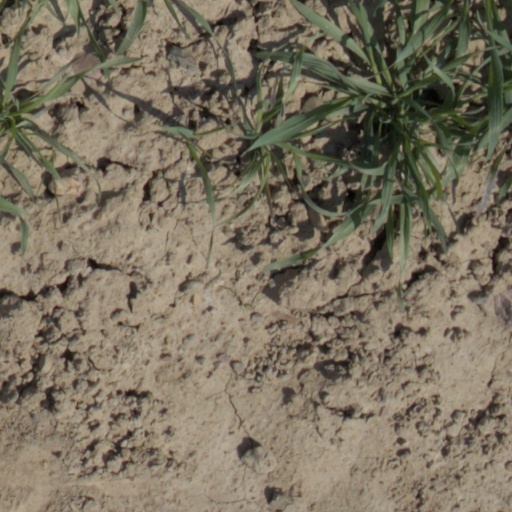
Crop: wheat